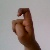
The image shows a hand gesture representing the letter 'X' in Indian Sign Language.